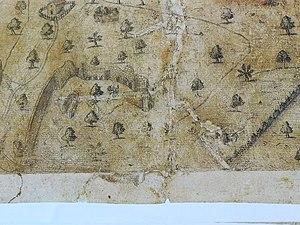
Détail des ruines de l'Odéon antique et du théâtre romain de Fourvière sur le plan scénographique de Lyon de 1550.
Géolocalisation